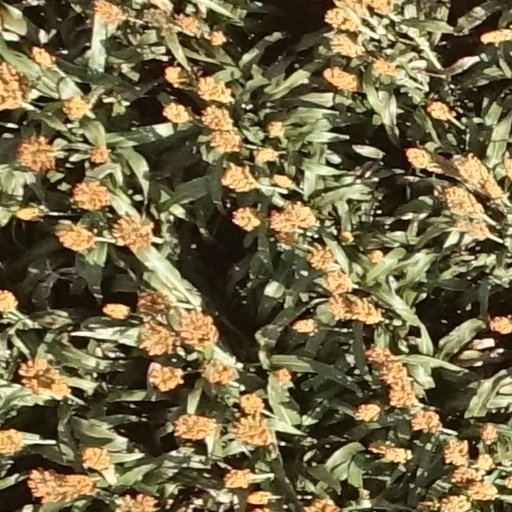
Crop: sorghum